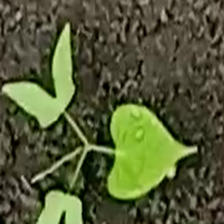
Weed species: Obscure_morning _glory(Ipomoea obscura)